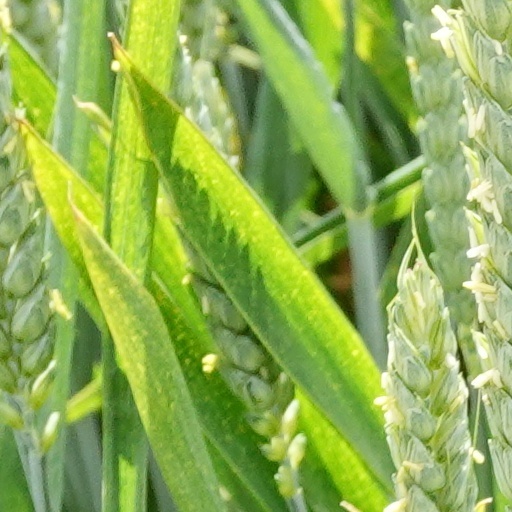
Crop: wheat